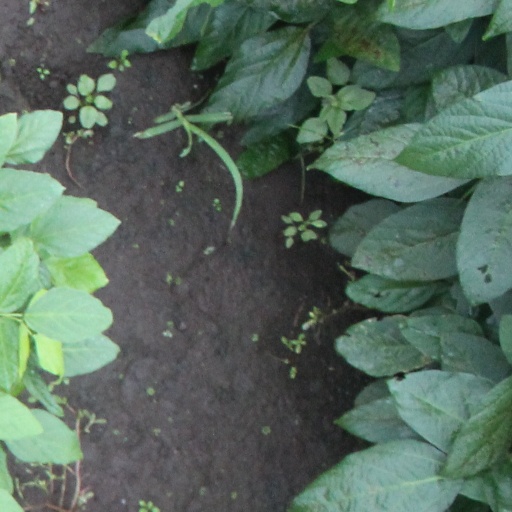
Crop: soybean